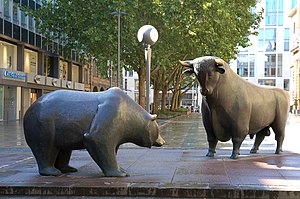
Hausse og baisse
Symboler på børsmarkedets stigninger og fald, Tyren og Bjørnen
Hausse er en betegnelse for prisstigninger på varer og kursstigninger i værdipapirer og spekulation i sådanne stigninger.